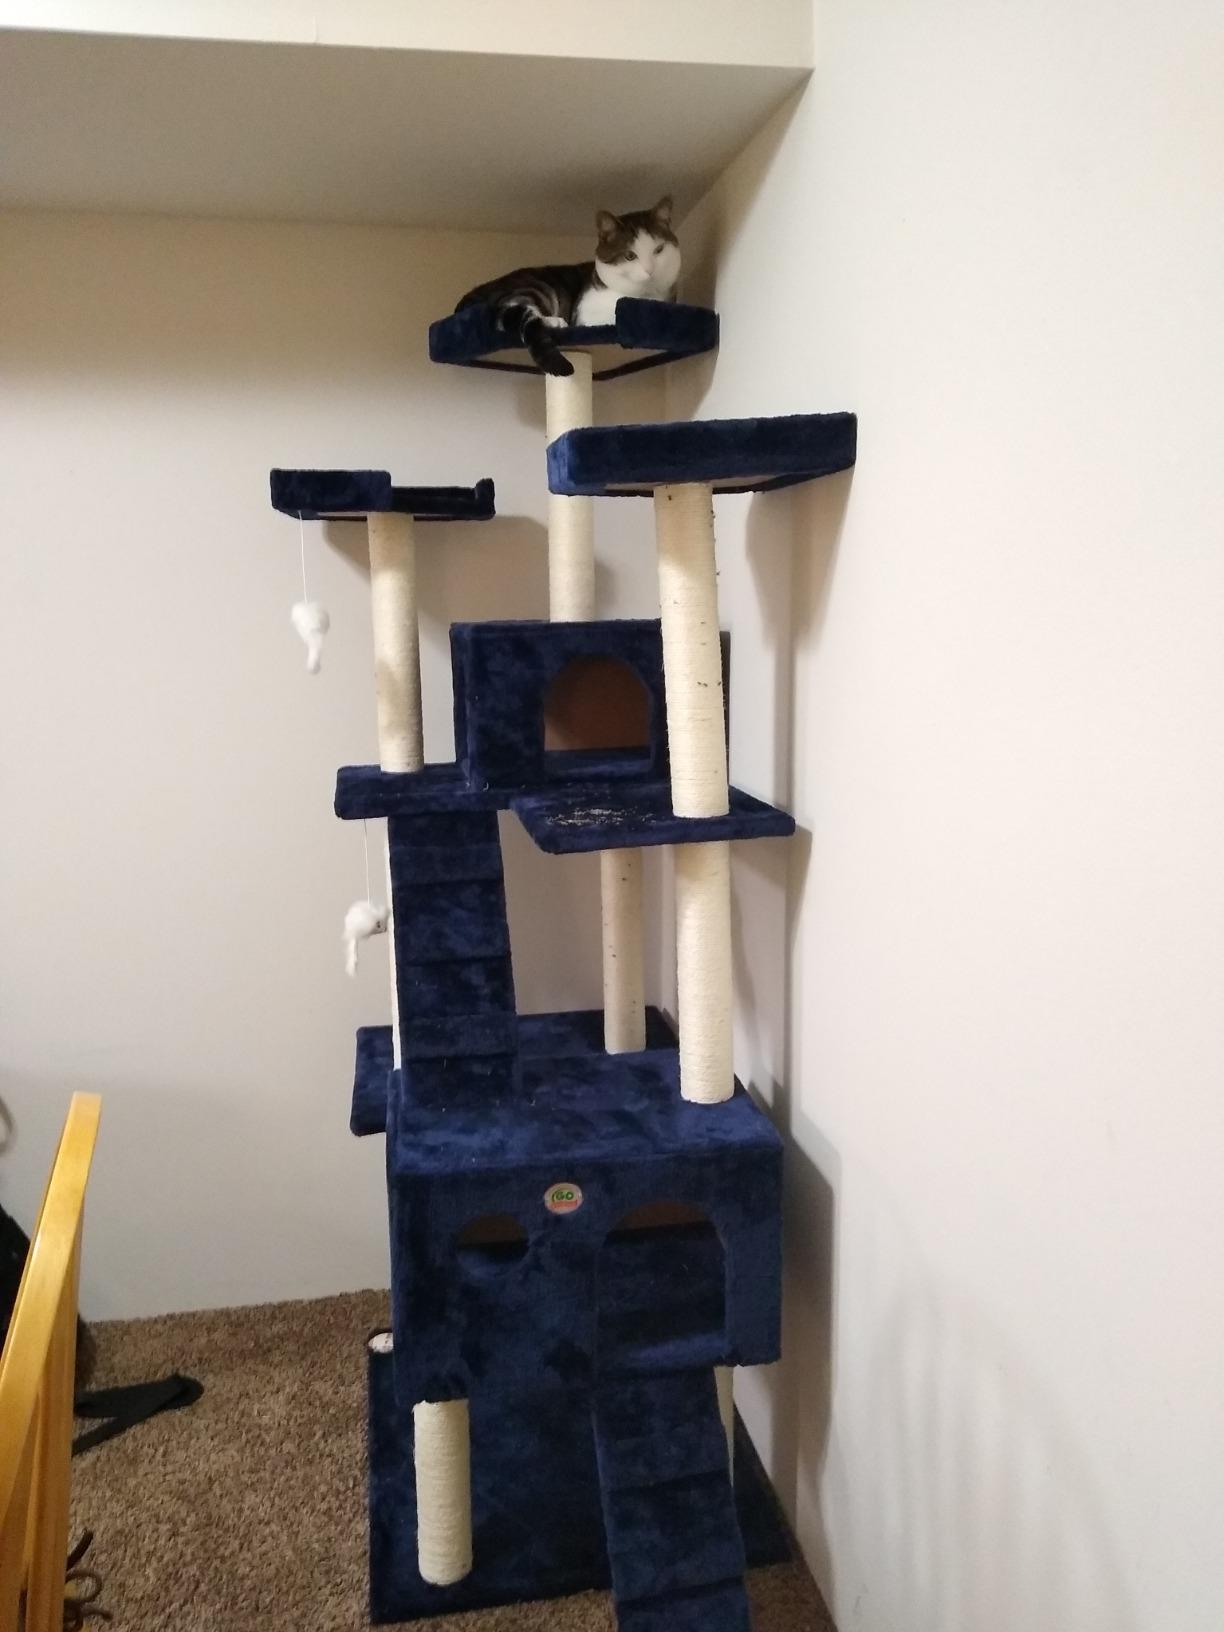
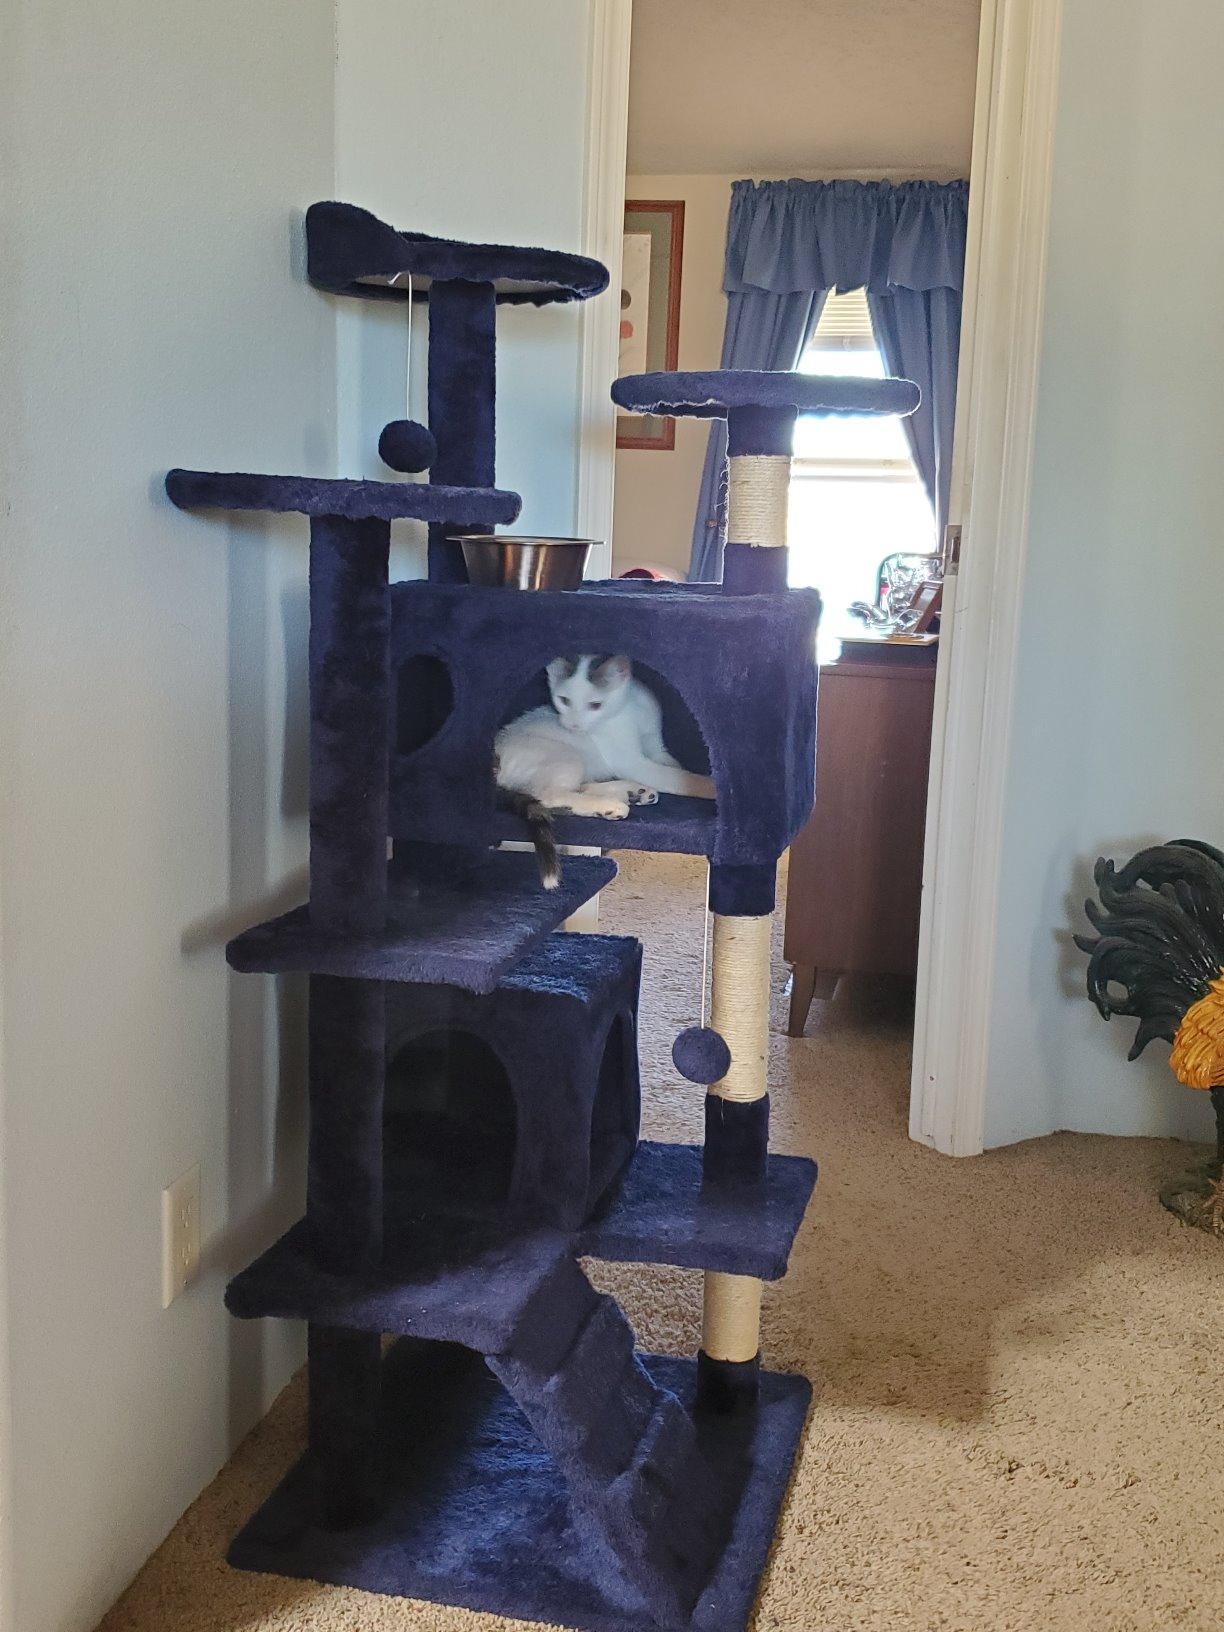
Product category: items_cat tree
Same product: no